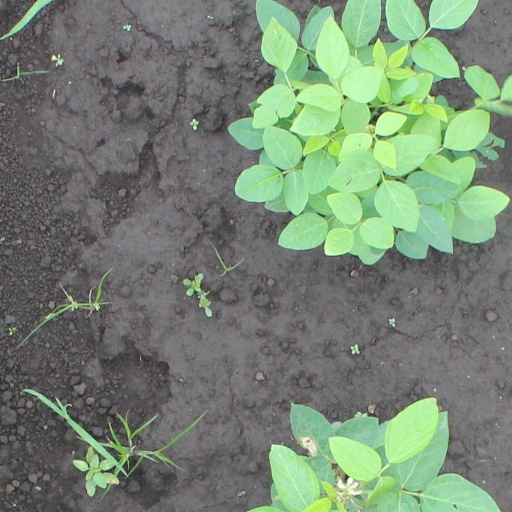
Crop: soybean